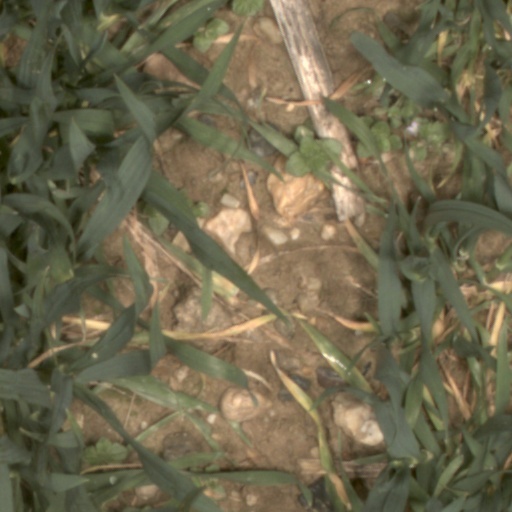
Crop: wheat